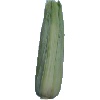
Label: Corn Husk 1